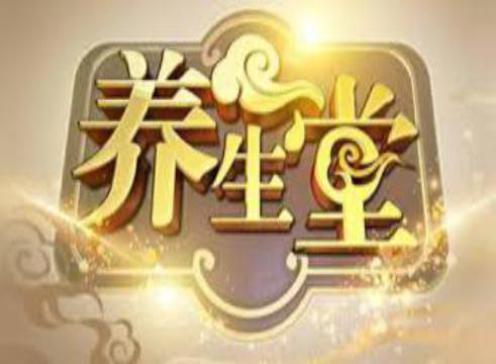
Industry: Medical